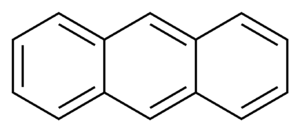
L'anthracène est un composé chimique de formule C₁₄H₁₀ synthétisé pour la première fois par Richard Anschütz. C'est un hydrocarbure aromatique polycyclique composé de trois noyaux benzèniques fusionnés en alignement. On l'obtient à partir du goudron. Il est utilisé pour la production industrielle d'alizarine, un pigment rouge naturel d'origine végétale, ainsi que dans les conservateurs pour le bois, des insecticides et des revêtements de surface.
Les noyaux aromatiques simples, aussi appelés aromatiques simples, sont des composés aromatiques qui contiennent uniquement un système cyclique plan conjugué. La plupart d'entre eux portent des noms triviaux.
En chimie organique, on qualifie de tricyclique un composé chimique dont la molécule contiennent trois cycles c'est-à-dire dont deux atomes distincts, dit tête de pont sont reliés par quatre branches ou par trois branches et une liaison entre deux atomes quelconques de ces branches ou tout autre configuration qui finalement fournit un composé contenant trois cycles. L'exemple le plus simple consiste en trois cycles accolés comme dans l'anthracène :